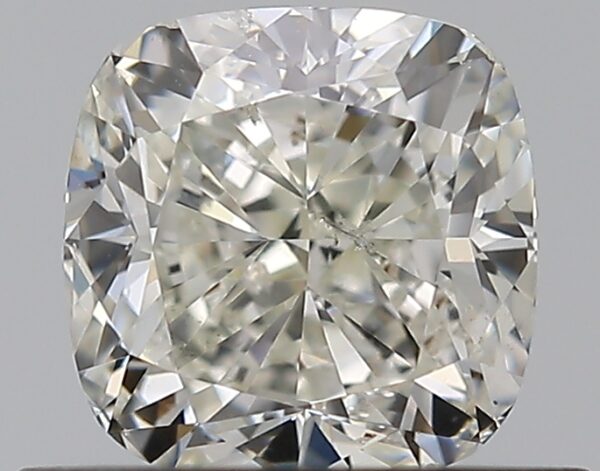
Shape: cushion
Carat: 0.7
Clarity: SI1
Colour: J
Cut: EX
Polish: EX
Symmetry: VG
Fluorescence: F
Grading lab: GIA
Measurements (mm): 4.95 x 4.91 x 3.37